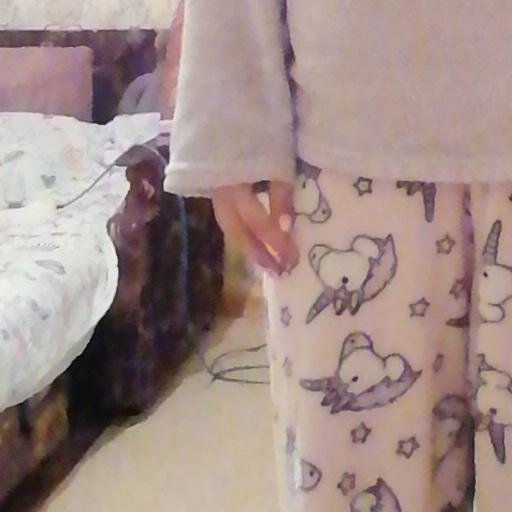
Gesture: no_gesture